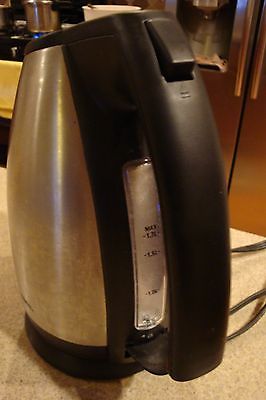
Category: kettle